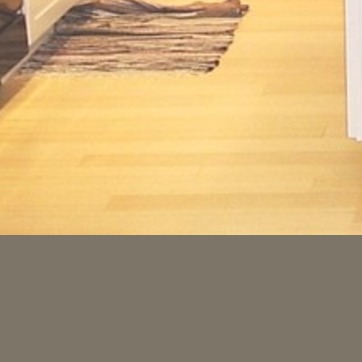
Material: wood